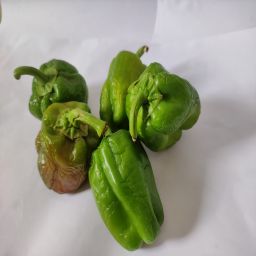
Crop: Bell Pepper
Quality: Ripe